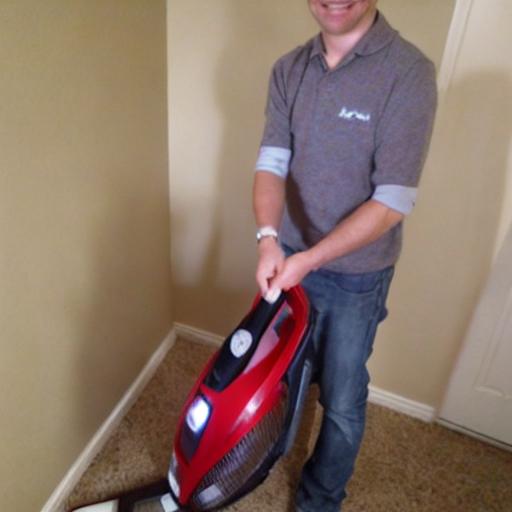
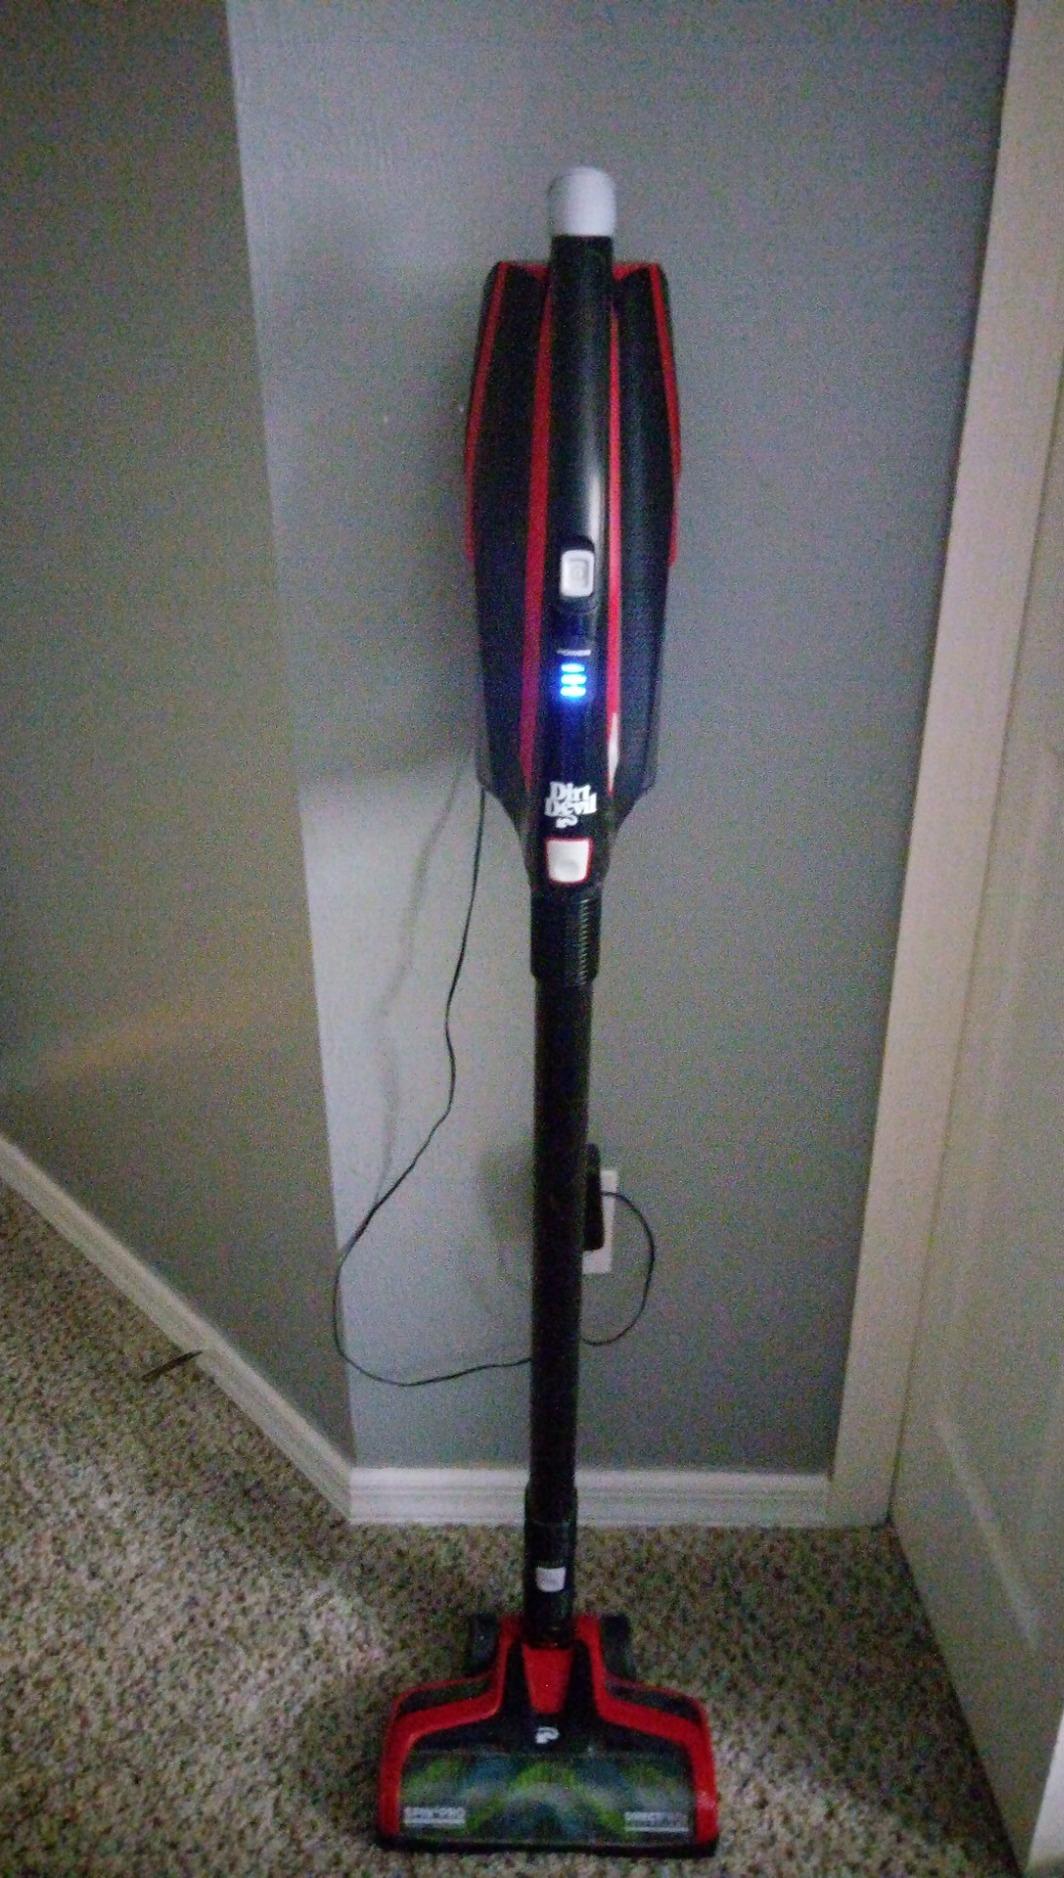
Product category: items_vacuum
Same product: no